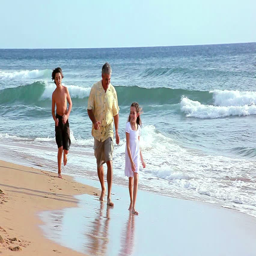
a family running through the waves on a beach